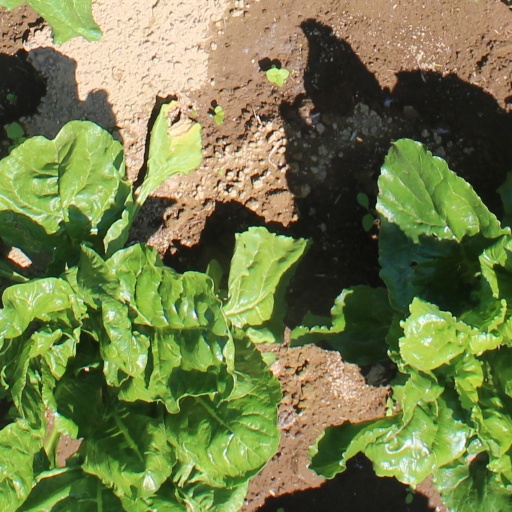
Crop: sugar beet